Kübra Berber

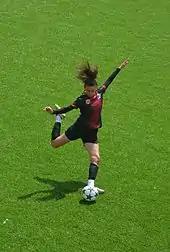
Kübra Berber playing for 1207 Antalya Döşemealtı Belediyespor in the 2016–17 season's play-off away match against Beşiktaş J.K.

She received her license on June 10, 2008, for her hometown club Gölcükspor. Berber played three seasons, capped 46 times and scored two goals for Gölcükspor in the Turkish Women's Second Football League. In the 2011–12 season, she transferred to Derince Belediyespor. At the end of the season, she enjoyed her team's promotion to the Women's First League.